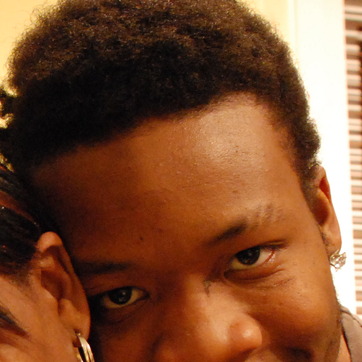
Material: skin